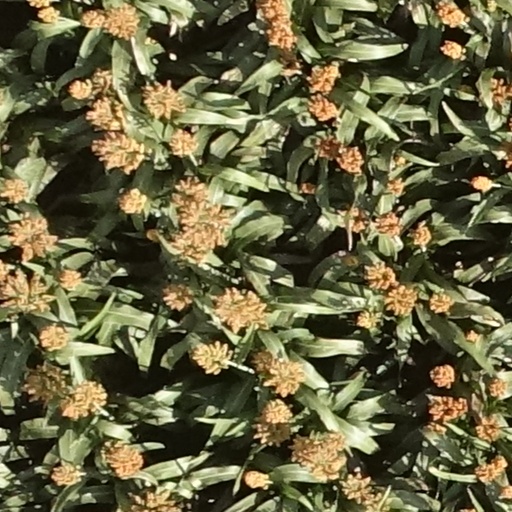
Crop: sorghum